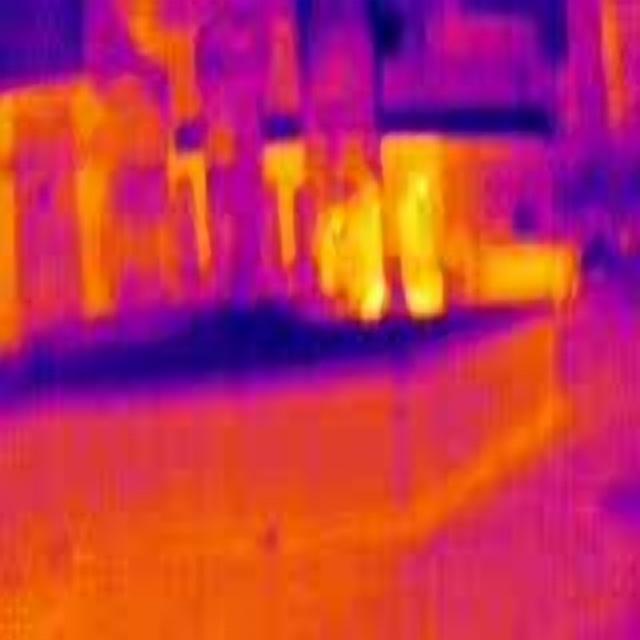
Detected objects:
label: person
label: person